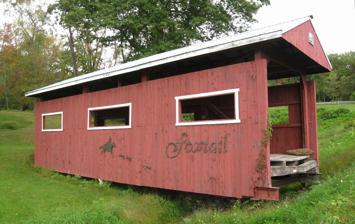
Building: Wagner Covered Bridge No. 19
Country: United States of America
Year built: 1856
United States historic place Wagner Covered Bridge No. 19 U.S. National Register of Historic Places The bridge relocated to the entrance of the Foxtail housing development in Bloomsburg, Pennsylvania in September 2012. Show map of Pennsylvania Show map of the United States Location Pennsylvania Route 468, Locust Township, Pennsylvania Coordinates 40°53′32″N 76°22′28″W / 40.89222°N 76.37444°W / 40.89222; -76.37444 Area 0.1 acres (0.040 ha) Built 1856 Built by Dan Kostenbauder Architectural style Queen Post Truss MPS Covered Bridges of Columbia and Montour Counties TR NRHP reference No. 79003178 Added to NRHP November 29, 1979 The Wagner Covered Bridge No. 19 is an historic, American wooden covered bridge that was originally built in Locust Township in Columbia County, Pennsylvania . It was listed on the National Register of Historic Places in 1979. The bridge was dismantled on March 23, 1981, and the pieces stored at Knoebels Amusement Resort until it was rebuilt at the entrance to a housing development in Hemlock Township in 1994. History and architectural features When built in 1856, this historic structure was a 56.5-foot-long (17.2 m), Queen Post Truss bridge with a tarred metal roof. It originally crossed the North Branch of Roaring Creek and was one of twenty-eight historic covered bridges that were located in Columbia and Montour Counties. It was listed on the National Register of Historic Places in 1979. The bridge was dismantled on March 23, 1981, and the pieces stored at Knoebels Amusement Resort until it was rebuilt at the entrance to a housing development in Hemlock Township in 1994. The coordinates above refer to the bridge's original location, its new location is 40°59.93′N 76°28.96′W / 40.99883°N 76.48267°W / 40.99883; -76.48267 . References Wikimedia Commons has media related to Wagner Covered Bridge .